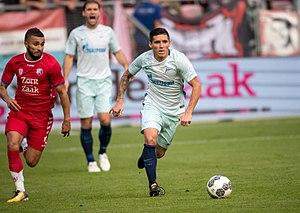
Zakaria Labyad, né le 9 mars 1993 à Utrecht, est un footballeur international marocain, qui évolue au poste de milieu de terrain à l'Ajax Amsterdam en Eredivisie. Il possède également la nationalité néerlandaise.